Hoyt Wilhelm

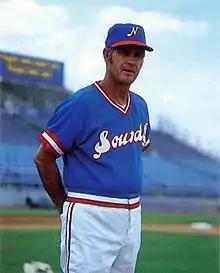
Wilhelm served as pitching coach of the Nashville Sounds from 1982 to 1984.

After his retirement as a player, Wilhelm managed two minor league teams in the Atlanta Braves system for single seasons. He led the 1973 Greenwood Braves of the Western Carolinas League to a 61–66 record, then had a 33–33 record with the 1975 Kingsport Braves of the Appalachian League. He also worked as a minor league pitching coach for the New York Yankees for 22 years. As a coach, Wilhelm said that he did not teach pitchers the knuckleball, believing that people had to be born with a knack for throwing it. He sometimes worked individually with major league players who wanted to improve their knuckleballs, including Joe Niekro. The Yankees gave Wilhelm permission to work with Mickey Lolich in 1979 even though Lolich pitched for the San Diego Padres.